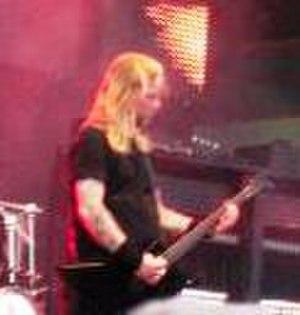
HammerFall est un groupe de power metal suédois, originaire de Göteborg. Le groupe est formé en 1993, et initialement composé du guitariste de Ceremonial Oath, Oscar Dronjak et Jesper Strömblad du groupe In Flames en tant que projet musical parallèle.